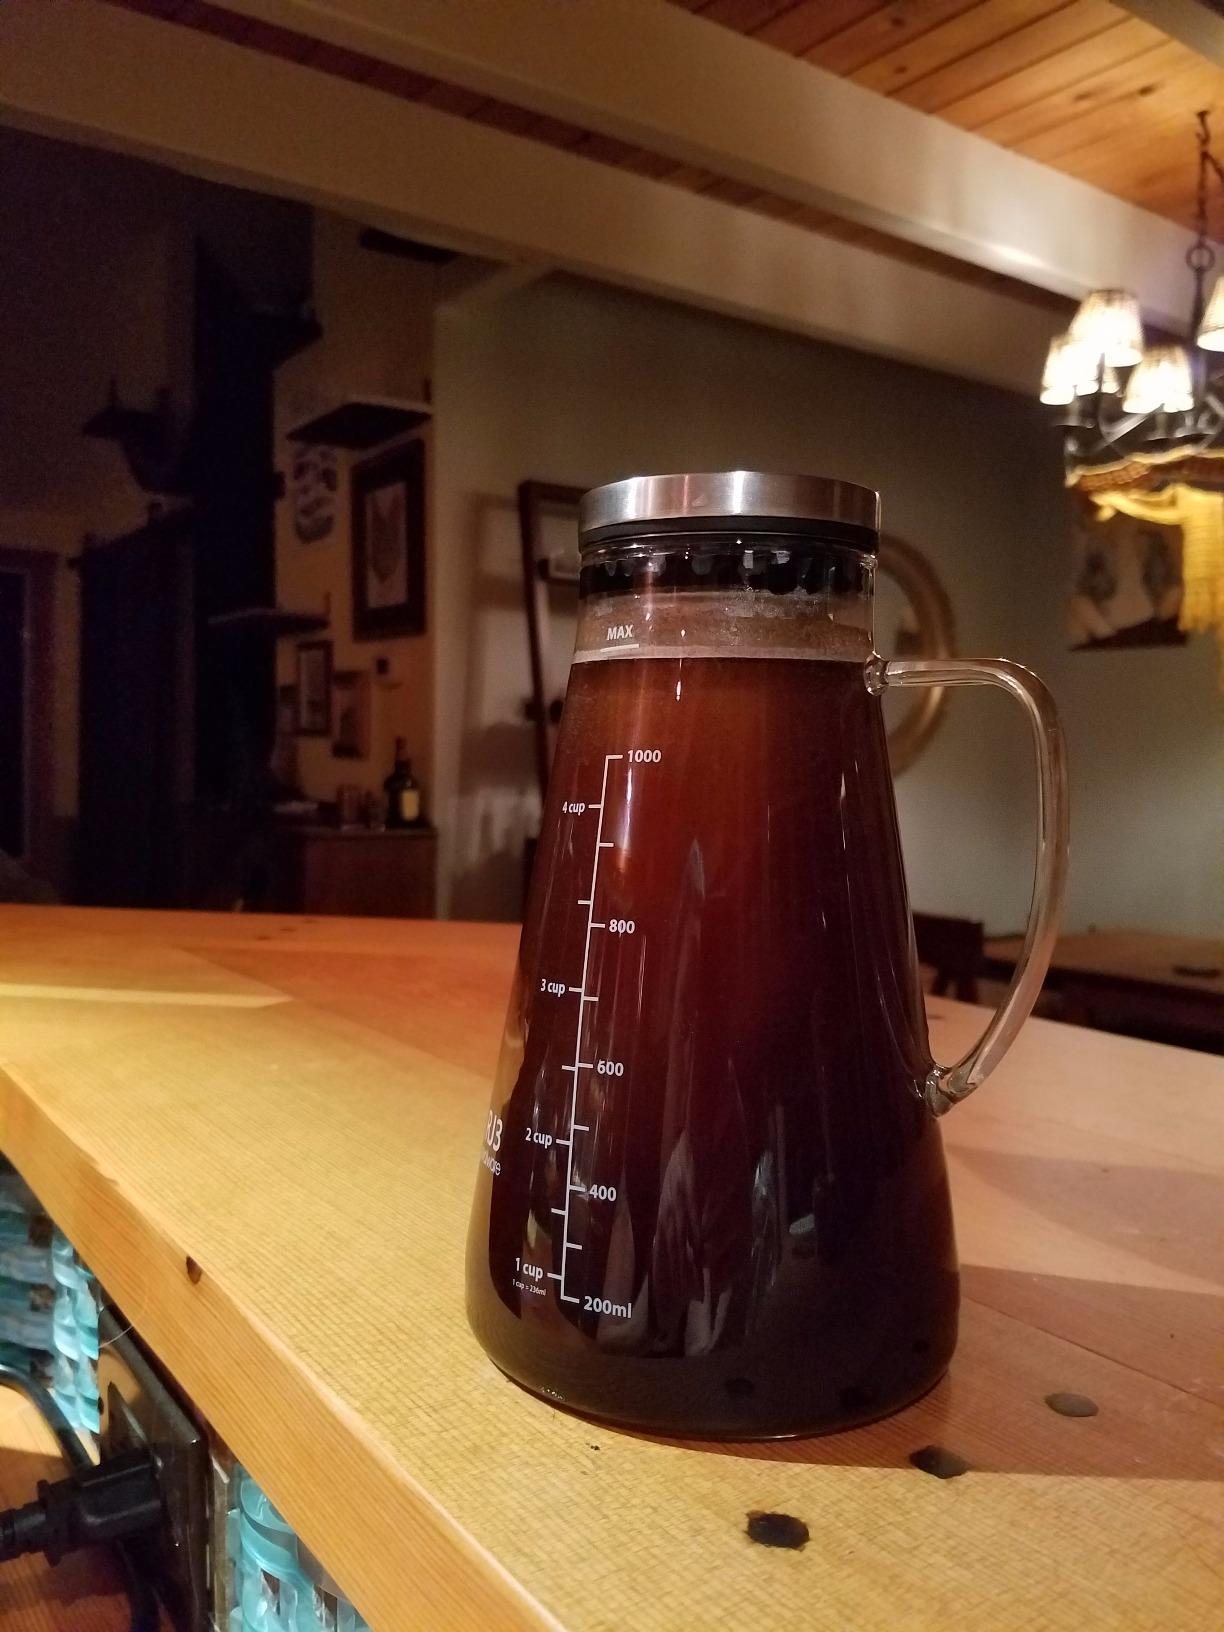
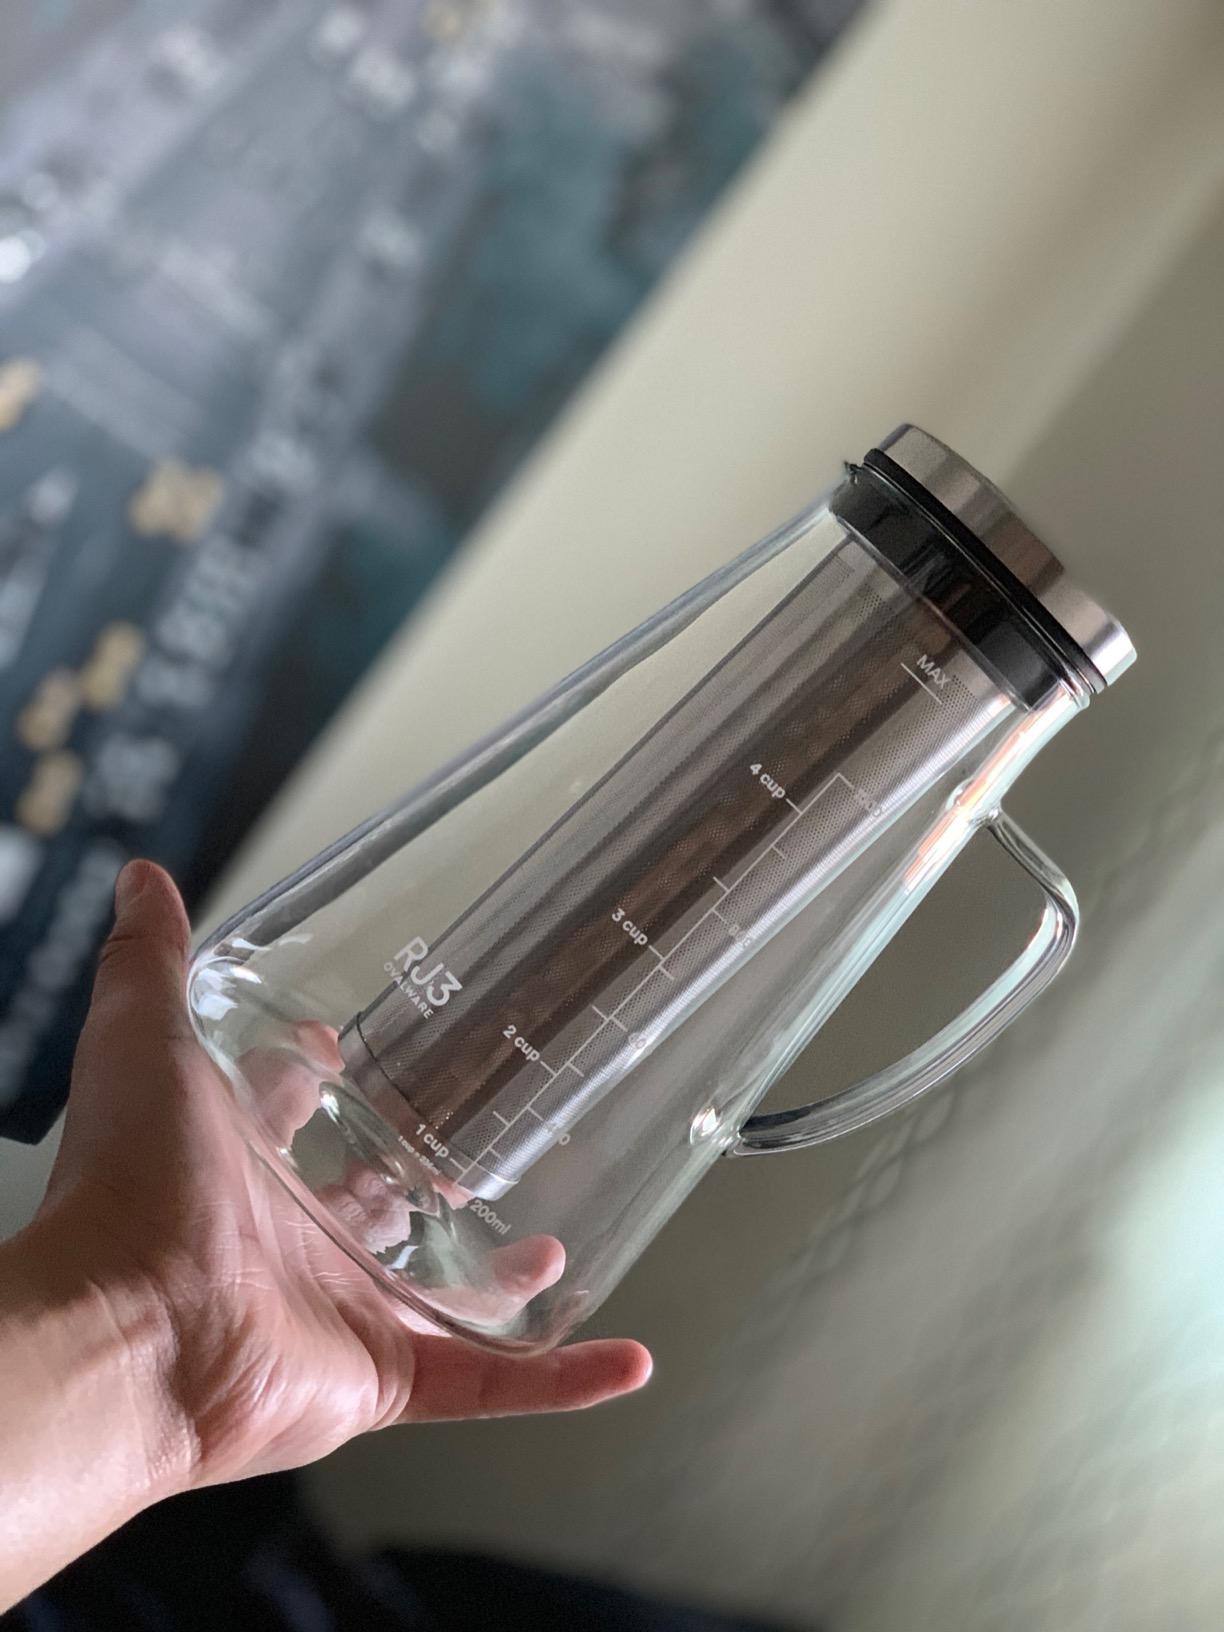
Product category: items_tea
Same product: yes